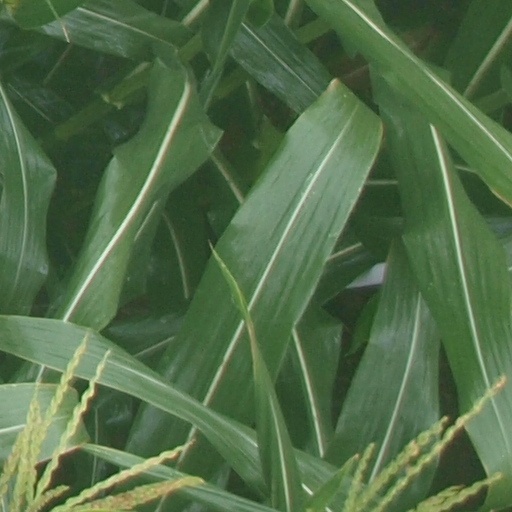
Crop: maize; corn